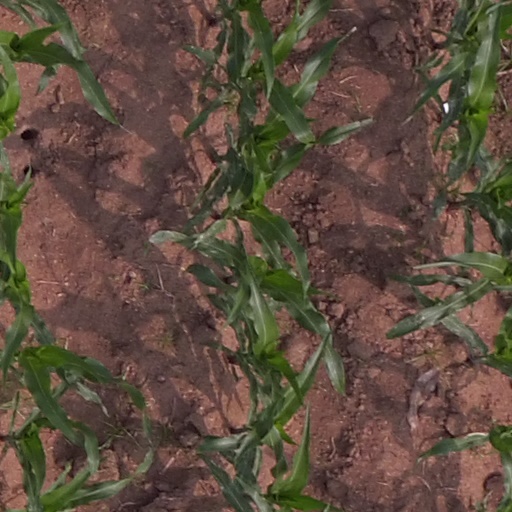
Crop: maize; corn